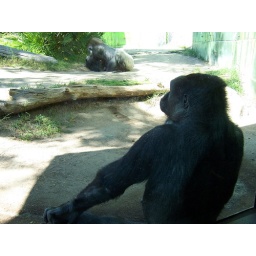
Gorilla sits against our glass wall with the Silverback in the background along the Monkey Trail.